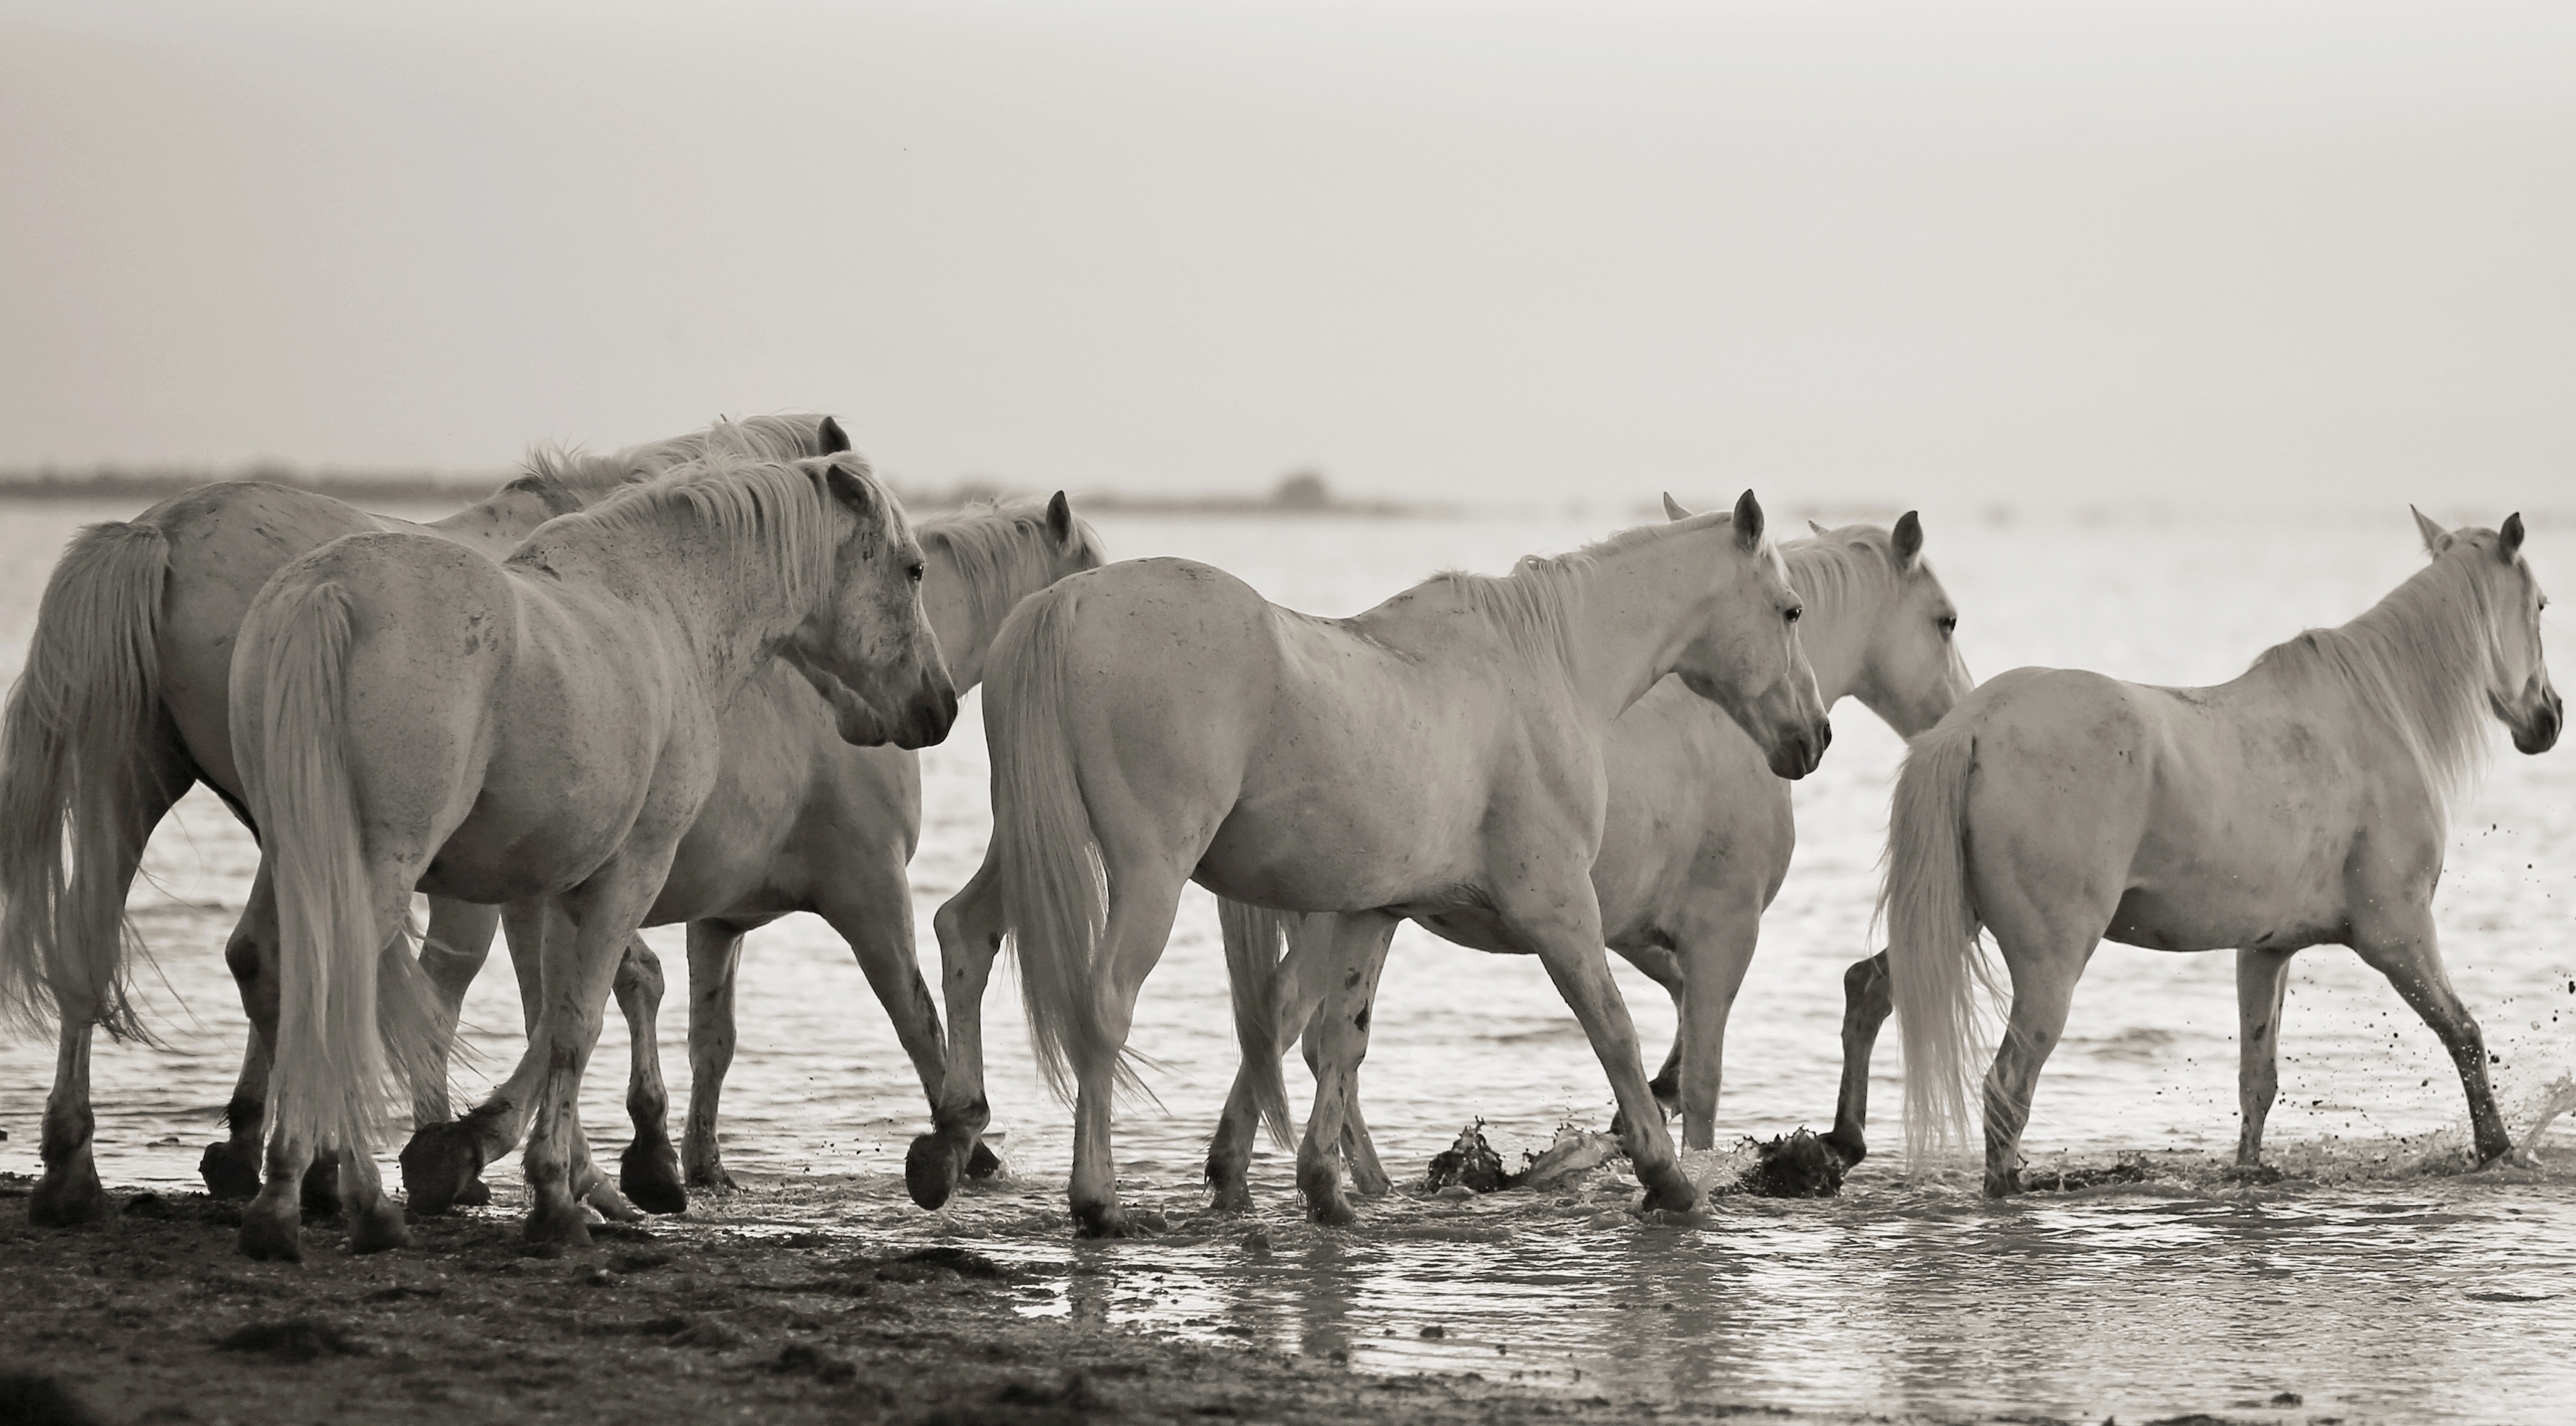
white, herd, horse, mammal, stallion, mane, equestrian, equine, animals, mare, horseback riding, white horse, blond mane, horse like mammal, mustang horse